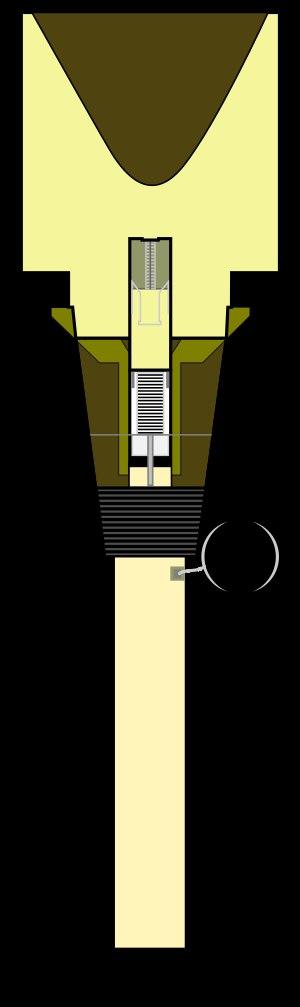
Une grenade à main est un petit engin explosif tenu en main et destiné à être lancé, pour ensuite exploser après un court laps de temps.
La RPG-43 est une grenade à main destinée à la lutte antichar. Conçue par l'Union soviétique au cours de la Seconde Guerre mondiale elle a depuis été utilisée dans d'autres conflits comme arme d'infanterie pour la destruction de chars. Entrée en service en 1943, elle remplace la RPG-40, qui était efficace contre les chars allemands du début de la guerre mais pas contre les chars plus lourds. La version améliorée est connue sous le nom de RPG-6.